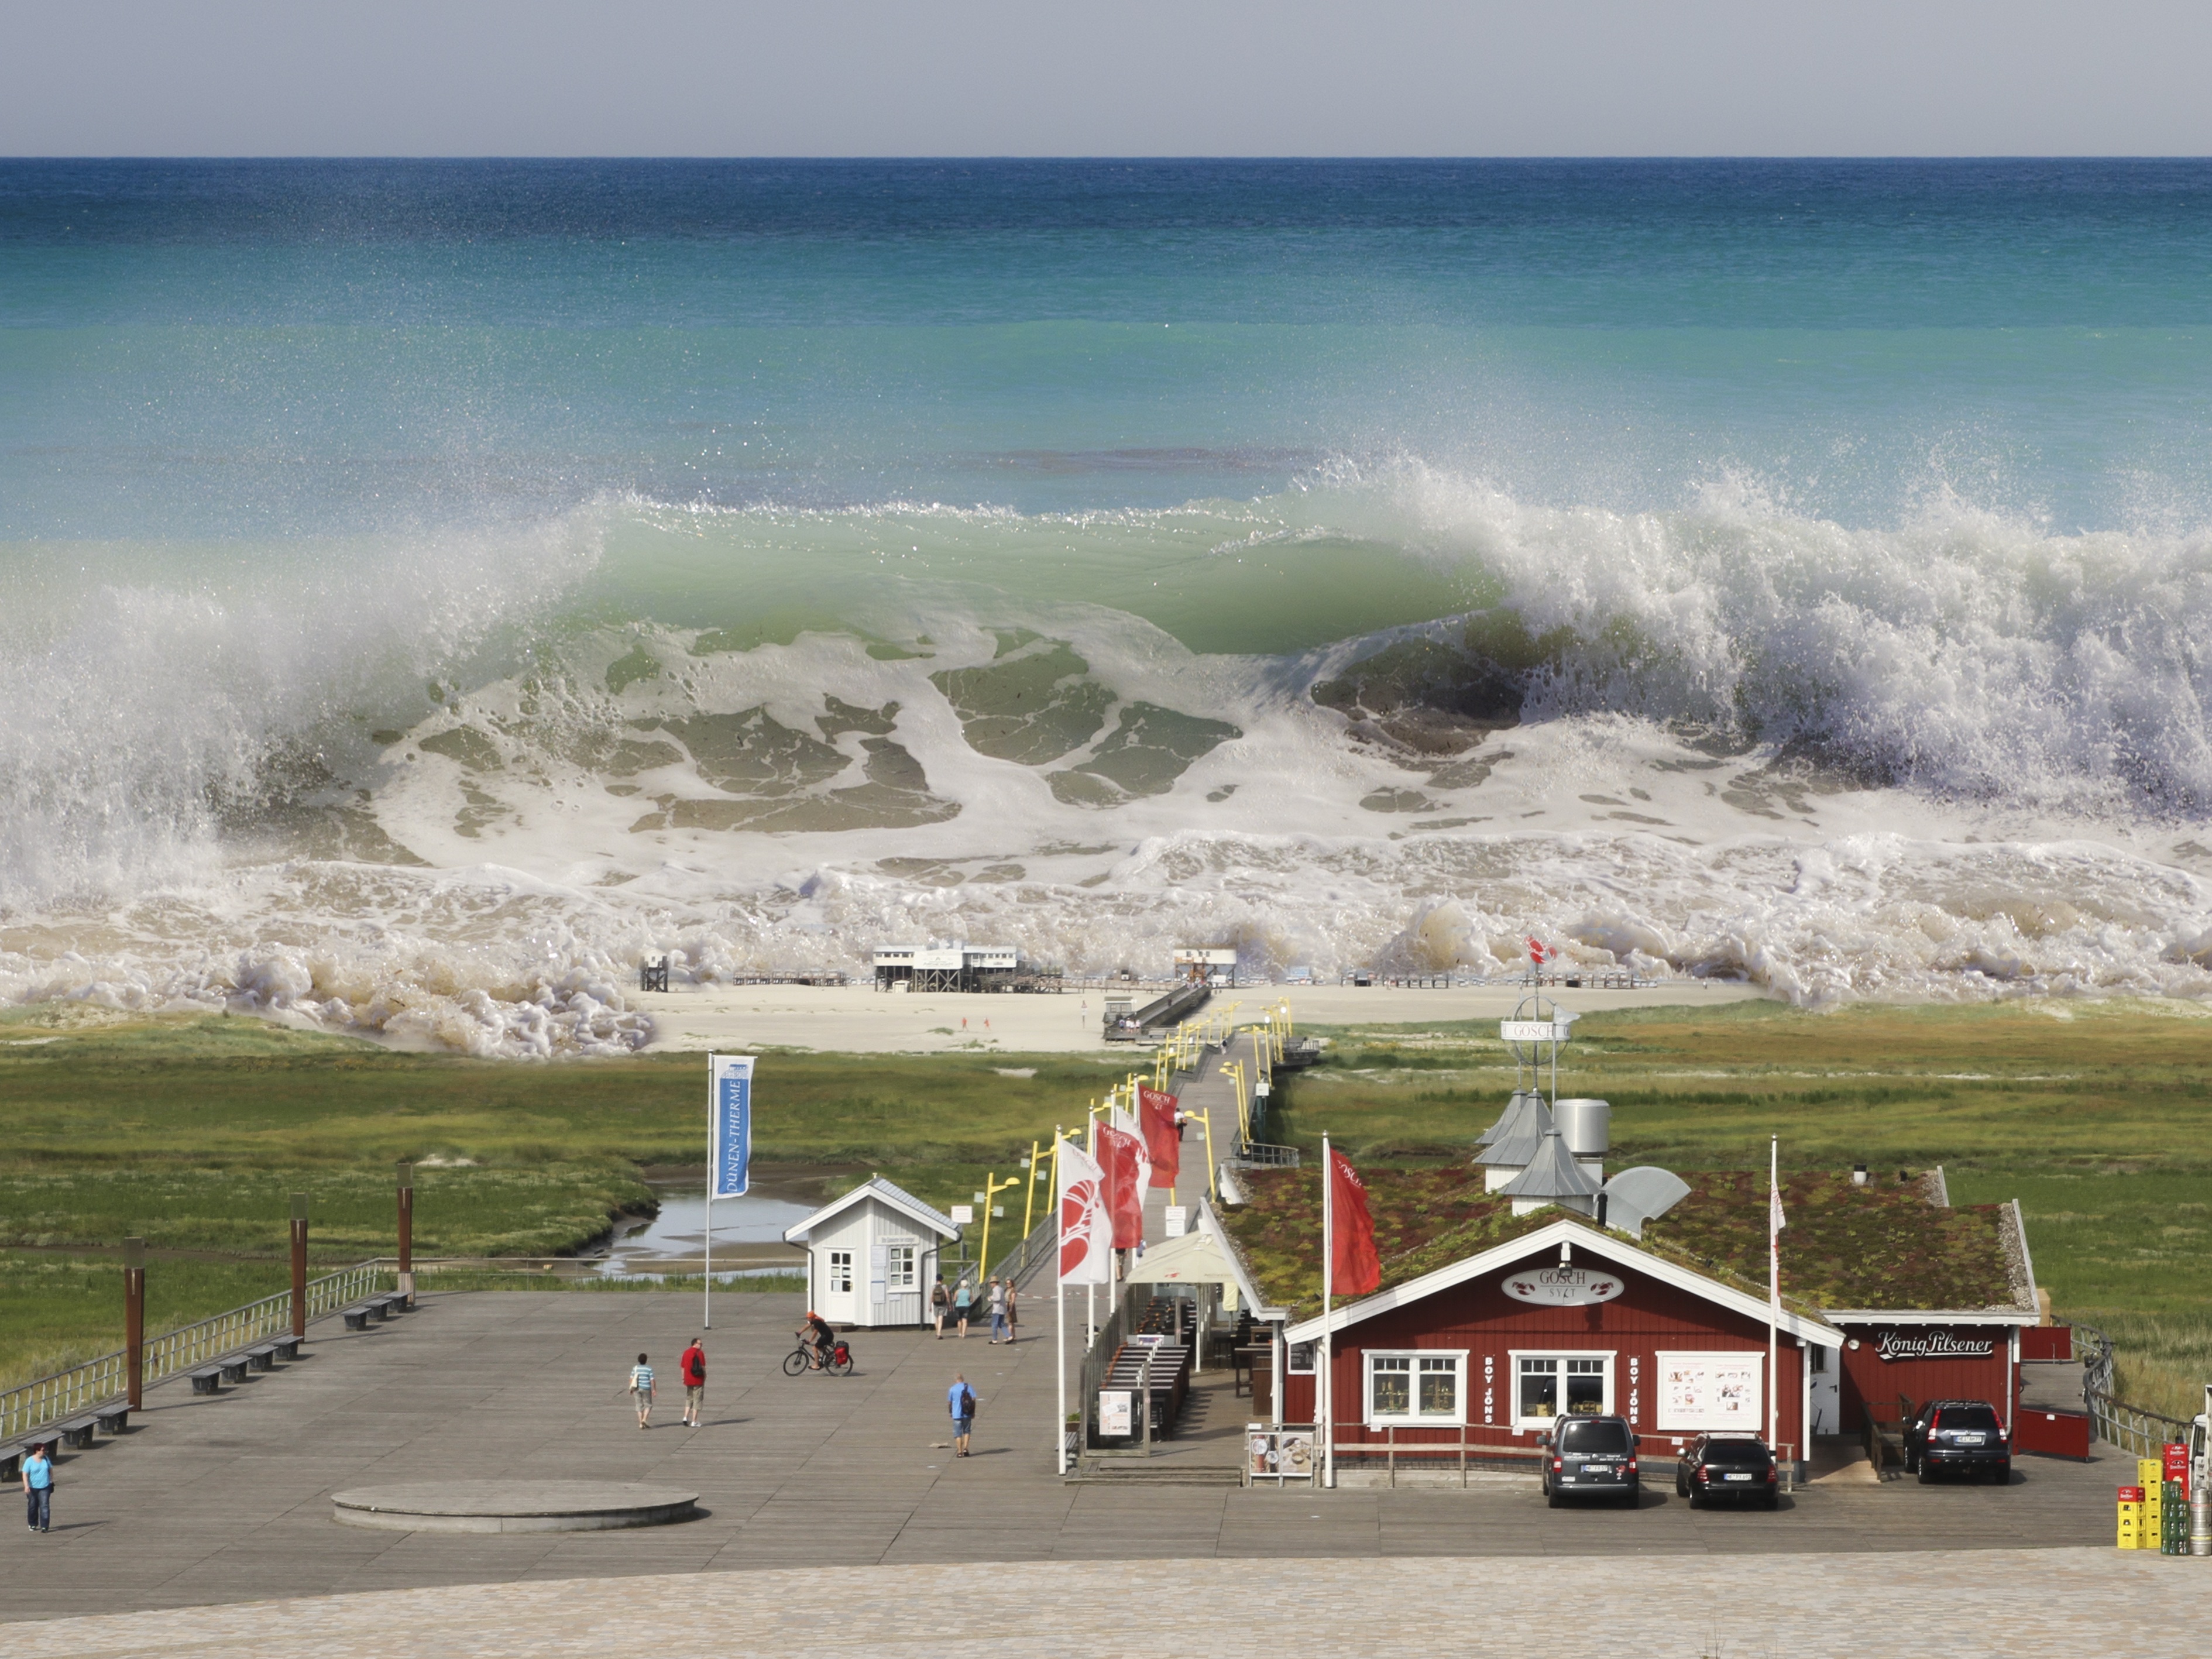
beach, sea, coast, ocean, shore, wave, wind, vacation, holiday, bay, body of water, tsunami, st peter ording, atmospheric phenomenon, borderline, seaquake